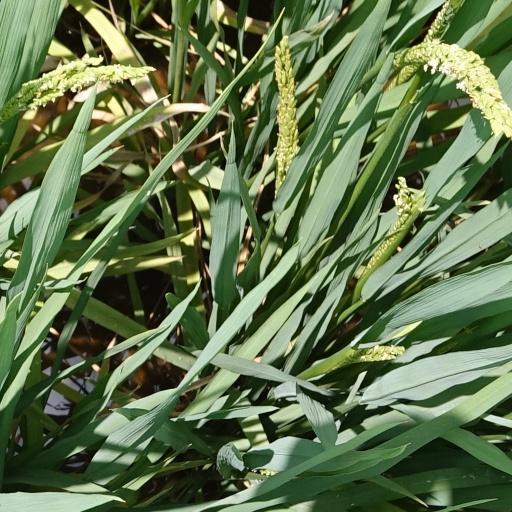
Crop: rice